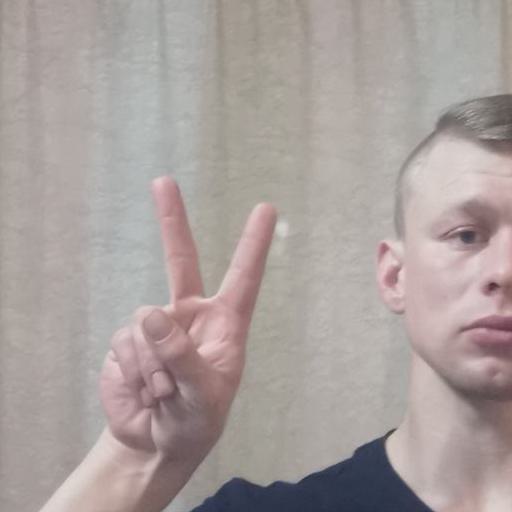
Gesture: peace